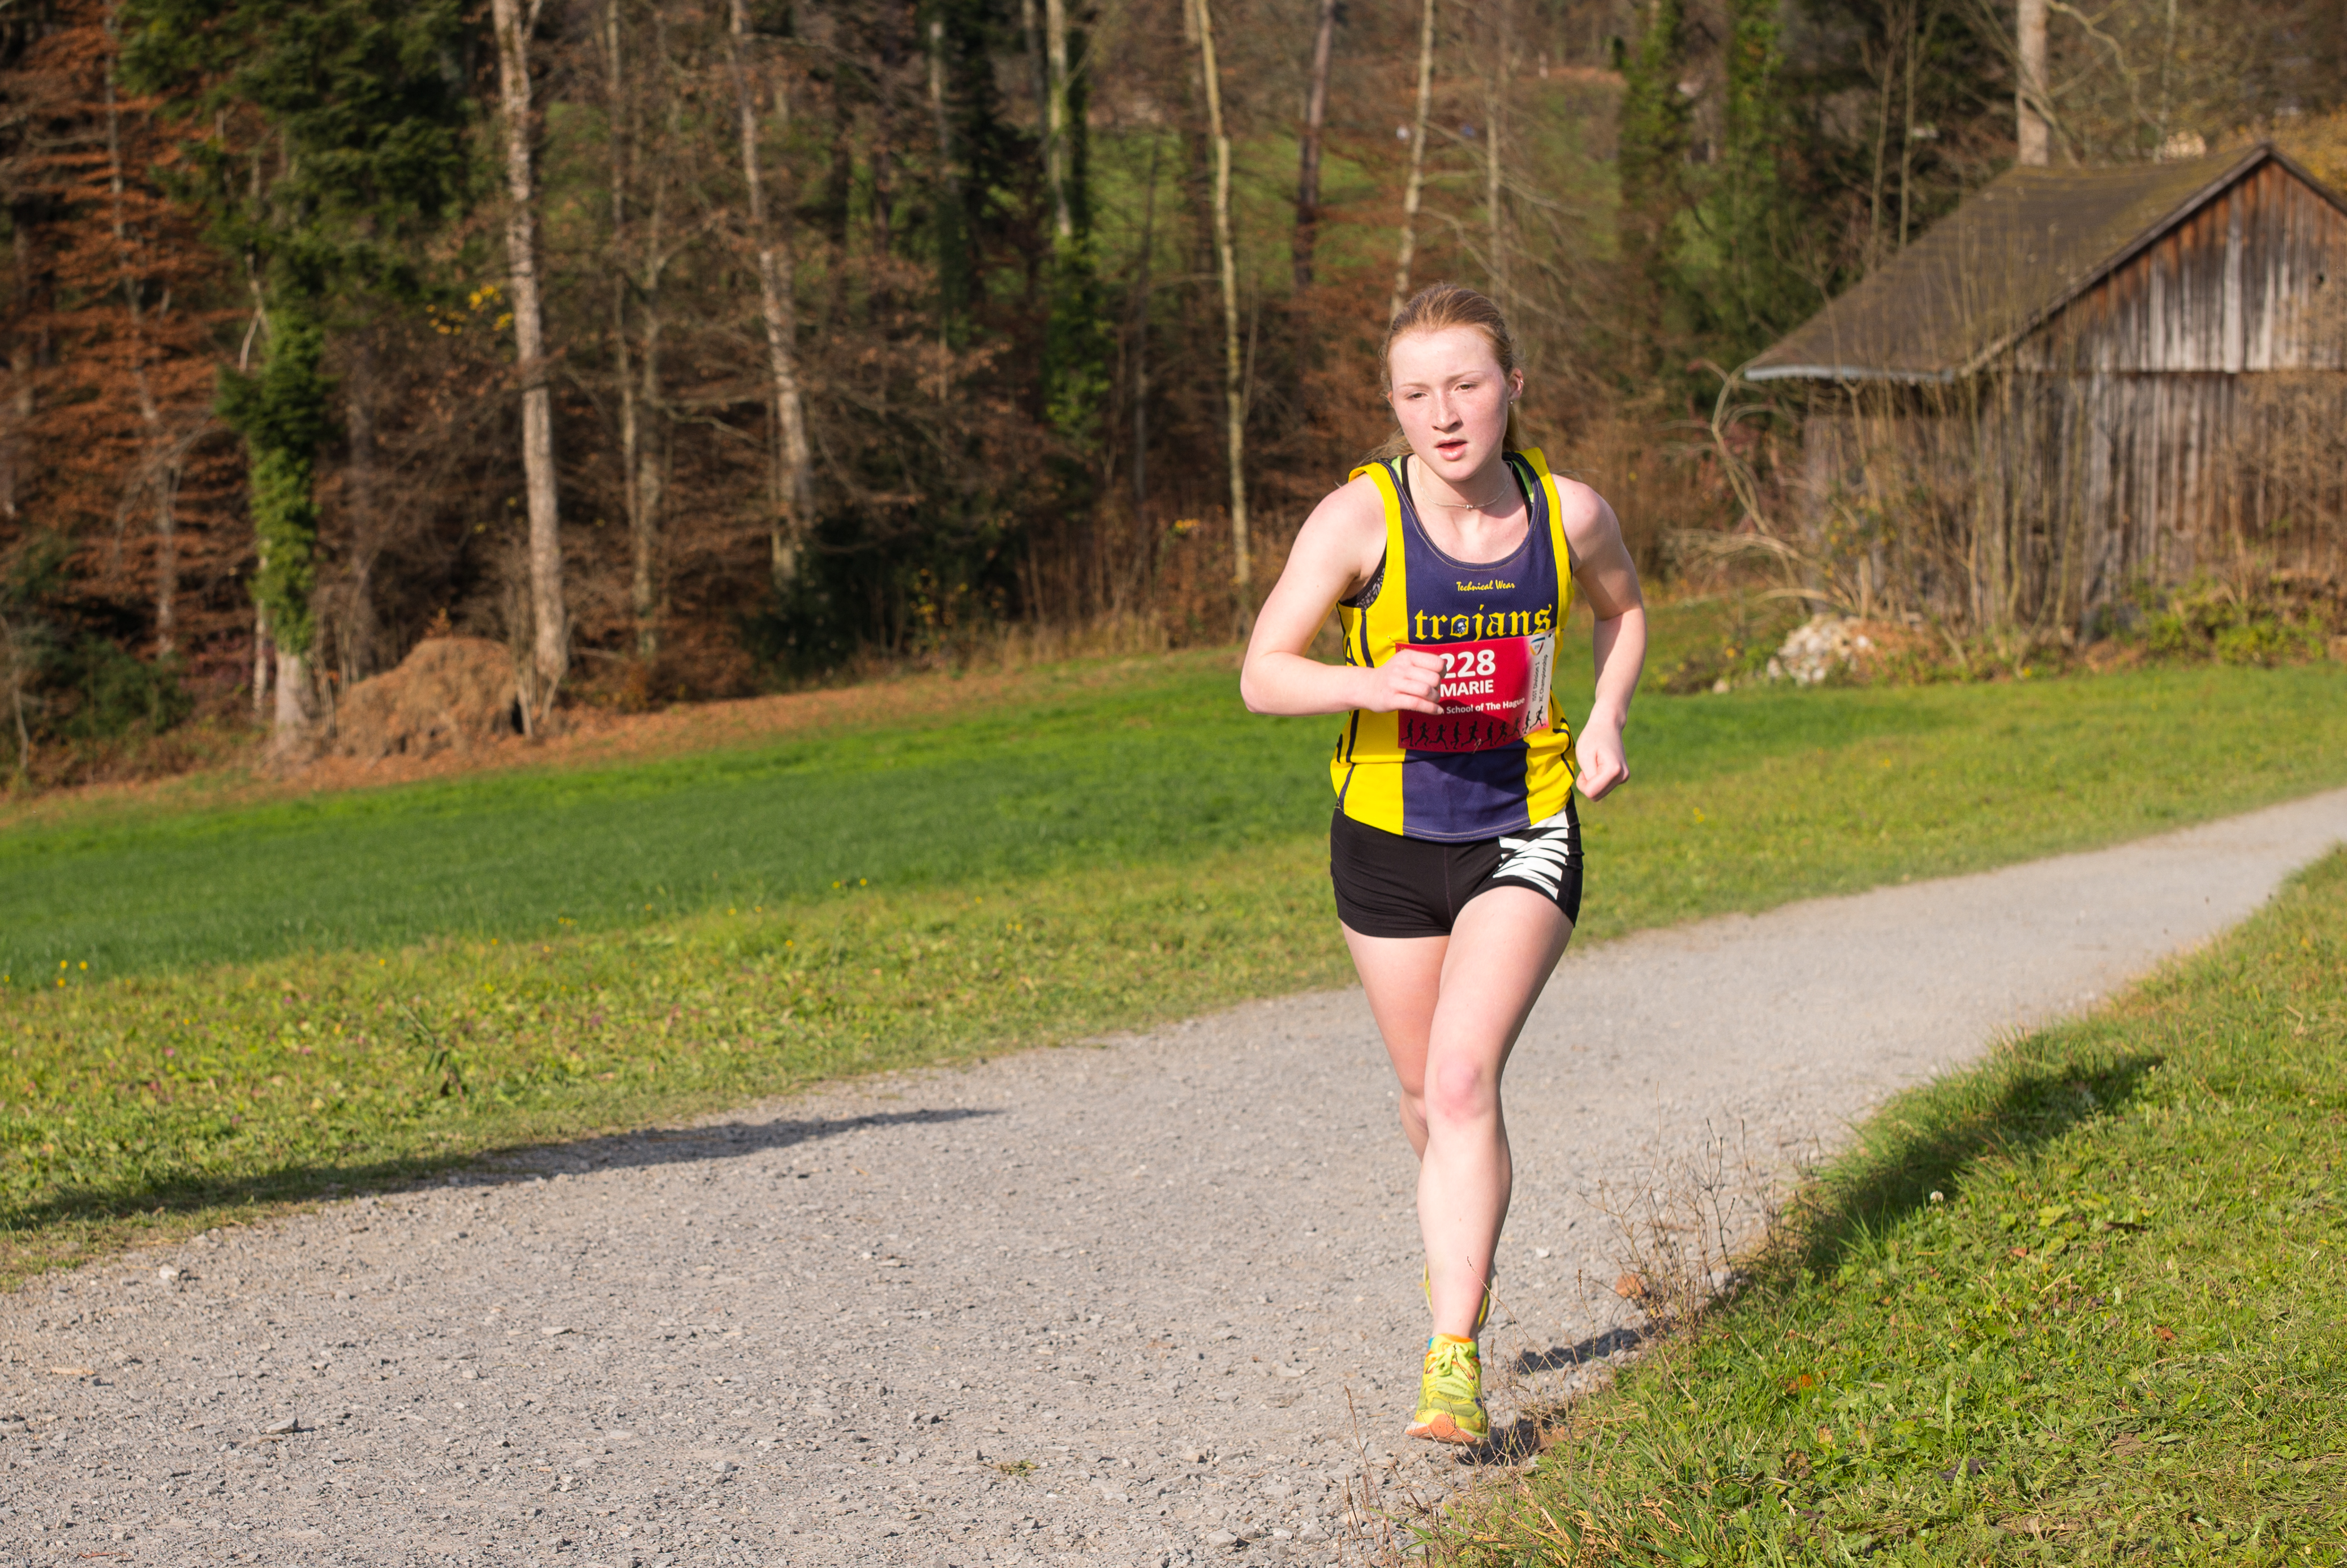
person, trail, running, run, country, recreation, europe, jogging, runner, cross, ash, 2015, race, hague, girls, m, american, team, sports, 50, switzerland, school, zurich, runners, endurance, leica, 240, summilux, varsity, athletics, meet, isst, tournament, xc, physical exercise, outdoor recreation, human action, individual sports, endurance sports, ultramarathon, duathlon, long distance running, cross country running